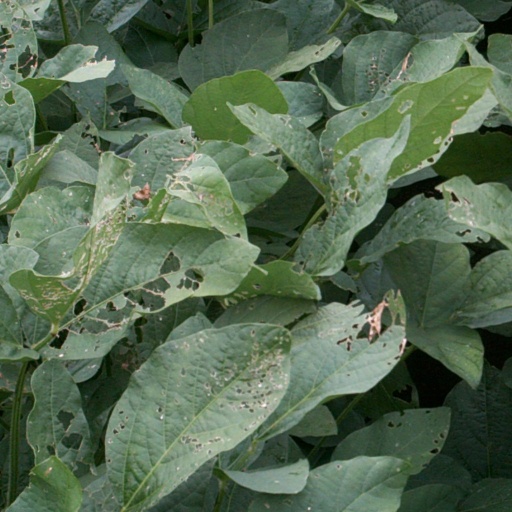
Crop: soybean